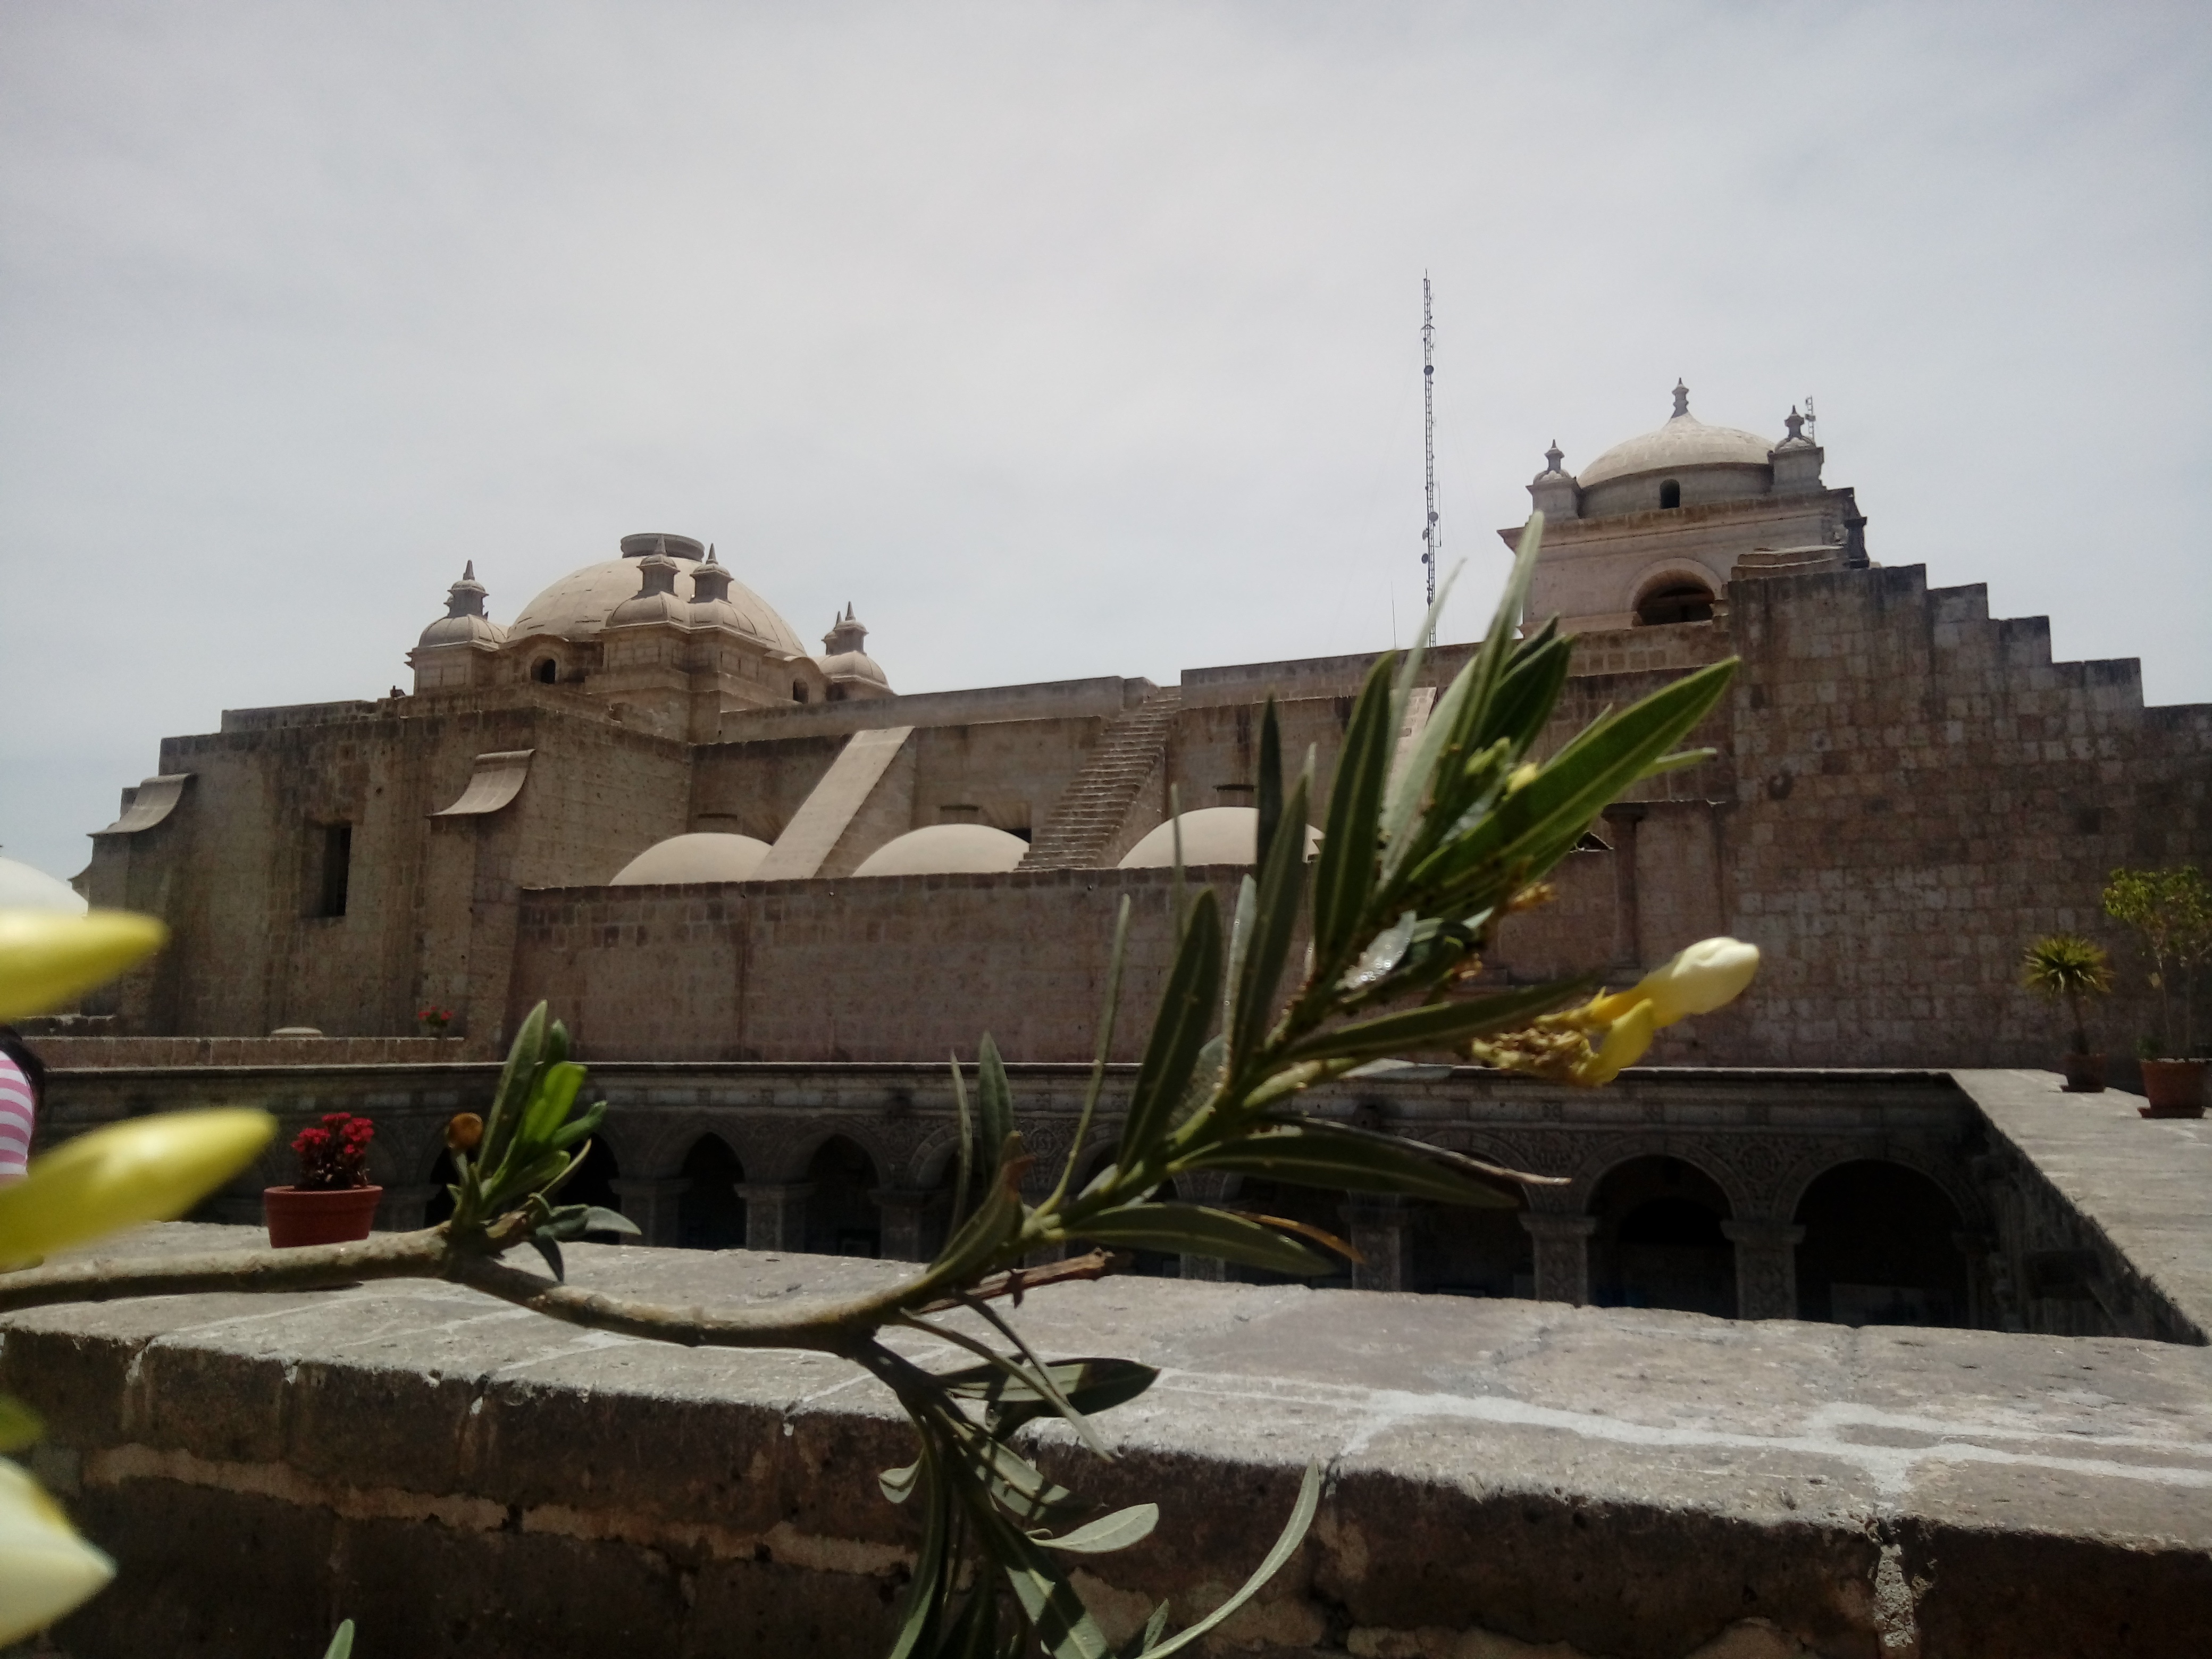
building, chateau, castle, fortification, ruins, monastery, ancient history